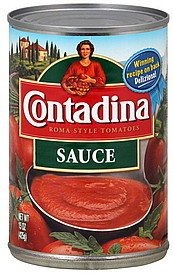
Item Name: Contadina, Tomato Sauce, 15oz Can (Pack of 6)
Value: 6.0
Unit: Count

Price: 1.08